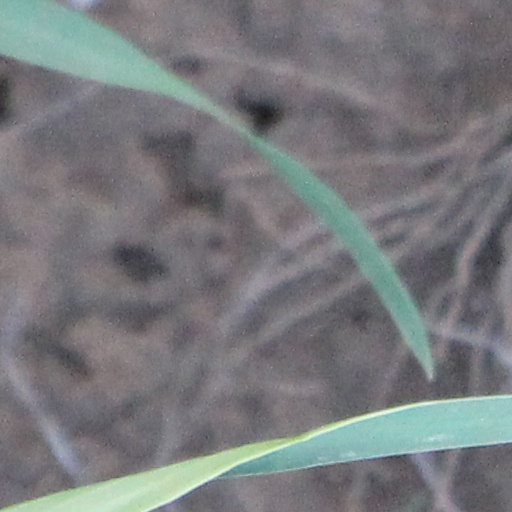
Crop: wheat